Stacking (video game)

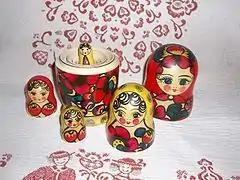
Matryoshka dolls serve as the inspiration and the characters, inventory, and verbs for the adventure game "Stacking".

"Stacking" is the second game, following "Costume Quest", to come from Double Fine that was initially created during an "Amnesia Fortnight" event during "Brütal Legend"s development period. Tim Schafer had used the Fortnight during a time where the fate of "Brütal Legend"s publication was unclear, dividing the company into four teams to prototype smaller games. The game's creator and project lead is Lee Petty, who had been the art director for "Brütal Legend". Petty had wanted to create a contemporary adventure game, maintaining the characters and stories while reinventing the normal point-and-click interface used for such games. After observing his daughter playing with matryoshka dolls, he realized that the dolls themselves could be the characters, the inventory, and the action verbs at the same time. Petty and Schafer later reflected that the use of dolls, a common toy, would help to make the game appealing to the casual player, as they would quickly understand the mechanics of stacking and unstacking, while still having an allure for hardcore players with deeper gameplay mechanics. The idea of using these dolls would later be of benefit in production, as the basic structure of the doll model in the game's engine could easily be reused for the more than one hundred unique dolls within the game. Schafer assisted in helping Petty to write the game's story and to design some of the puzzles. Schafer estimated the total budget for the game at $2 million.